Sögel

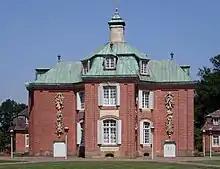
Clemenswerth Palace

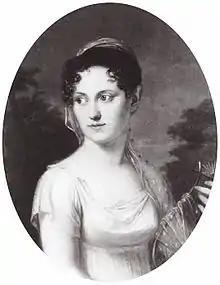
Catharina Busch

Much of the centre of Sögel was deliberately destroyed by the Canadian Army after the town was captured in April 1945.